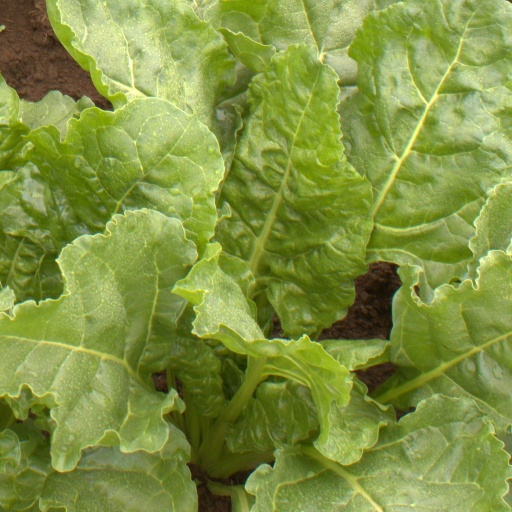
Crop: sugar beet